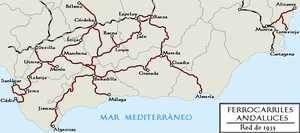
La Compagnie des chemins de fer andalous est une ancienne compagnie ferroviaire.